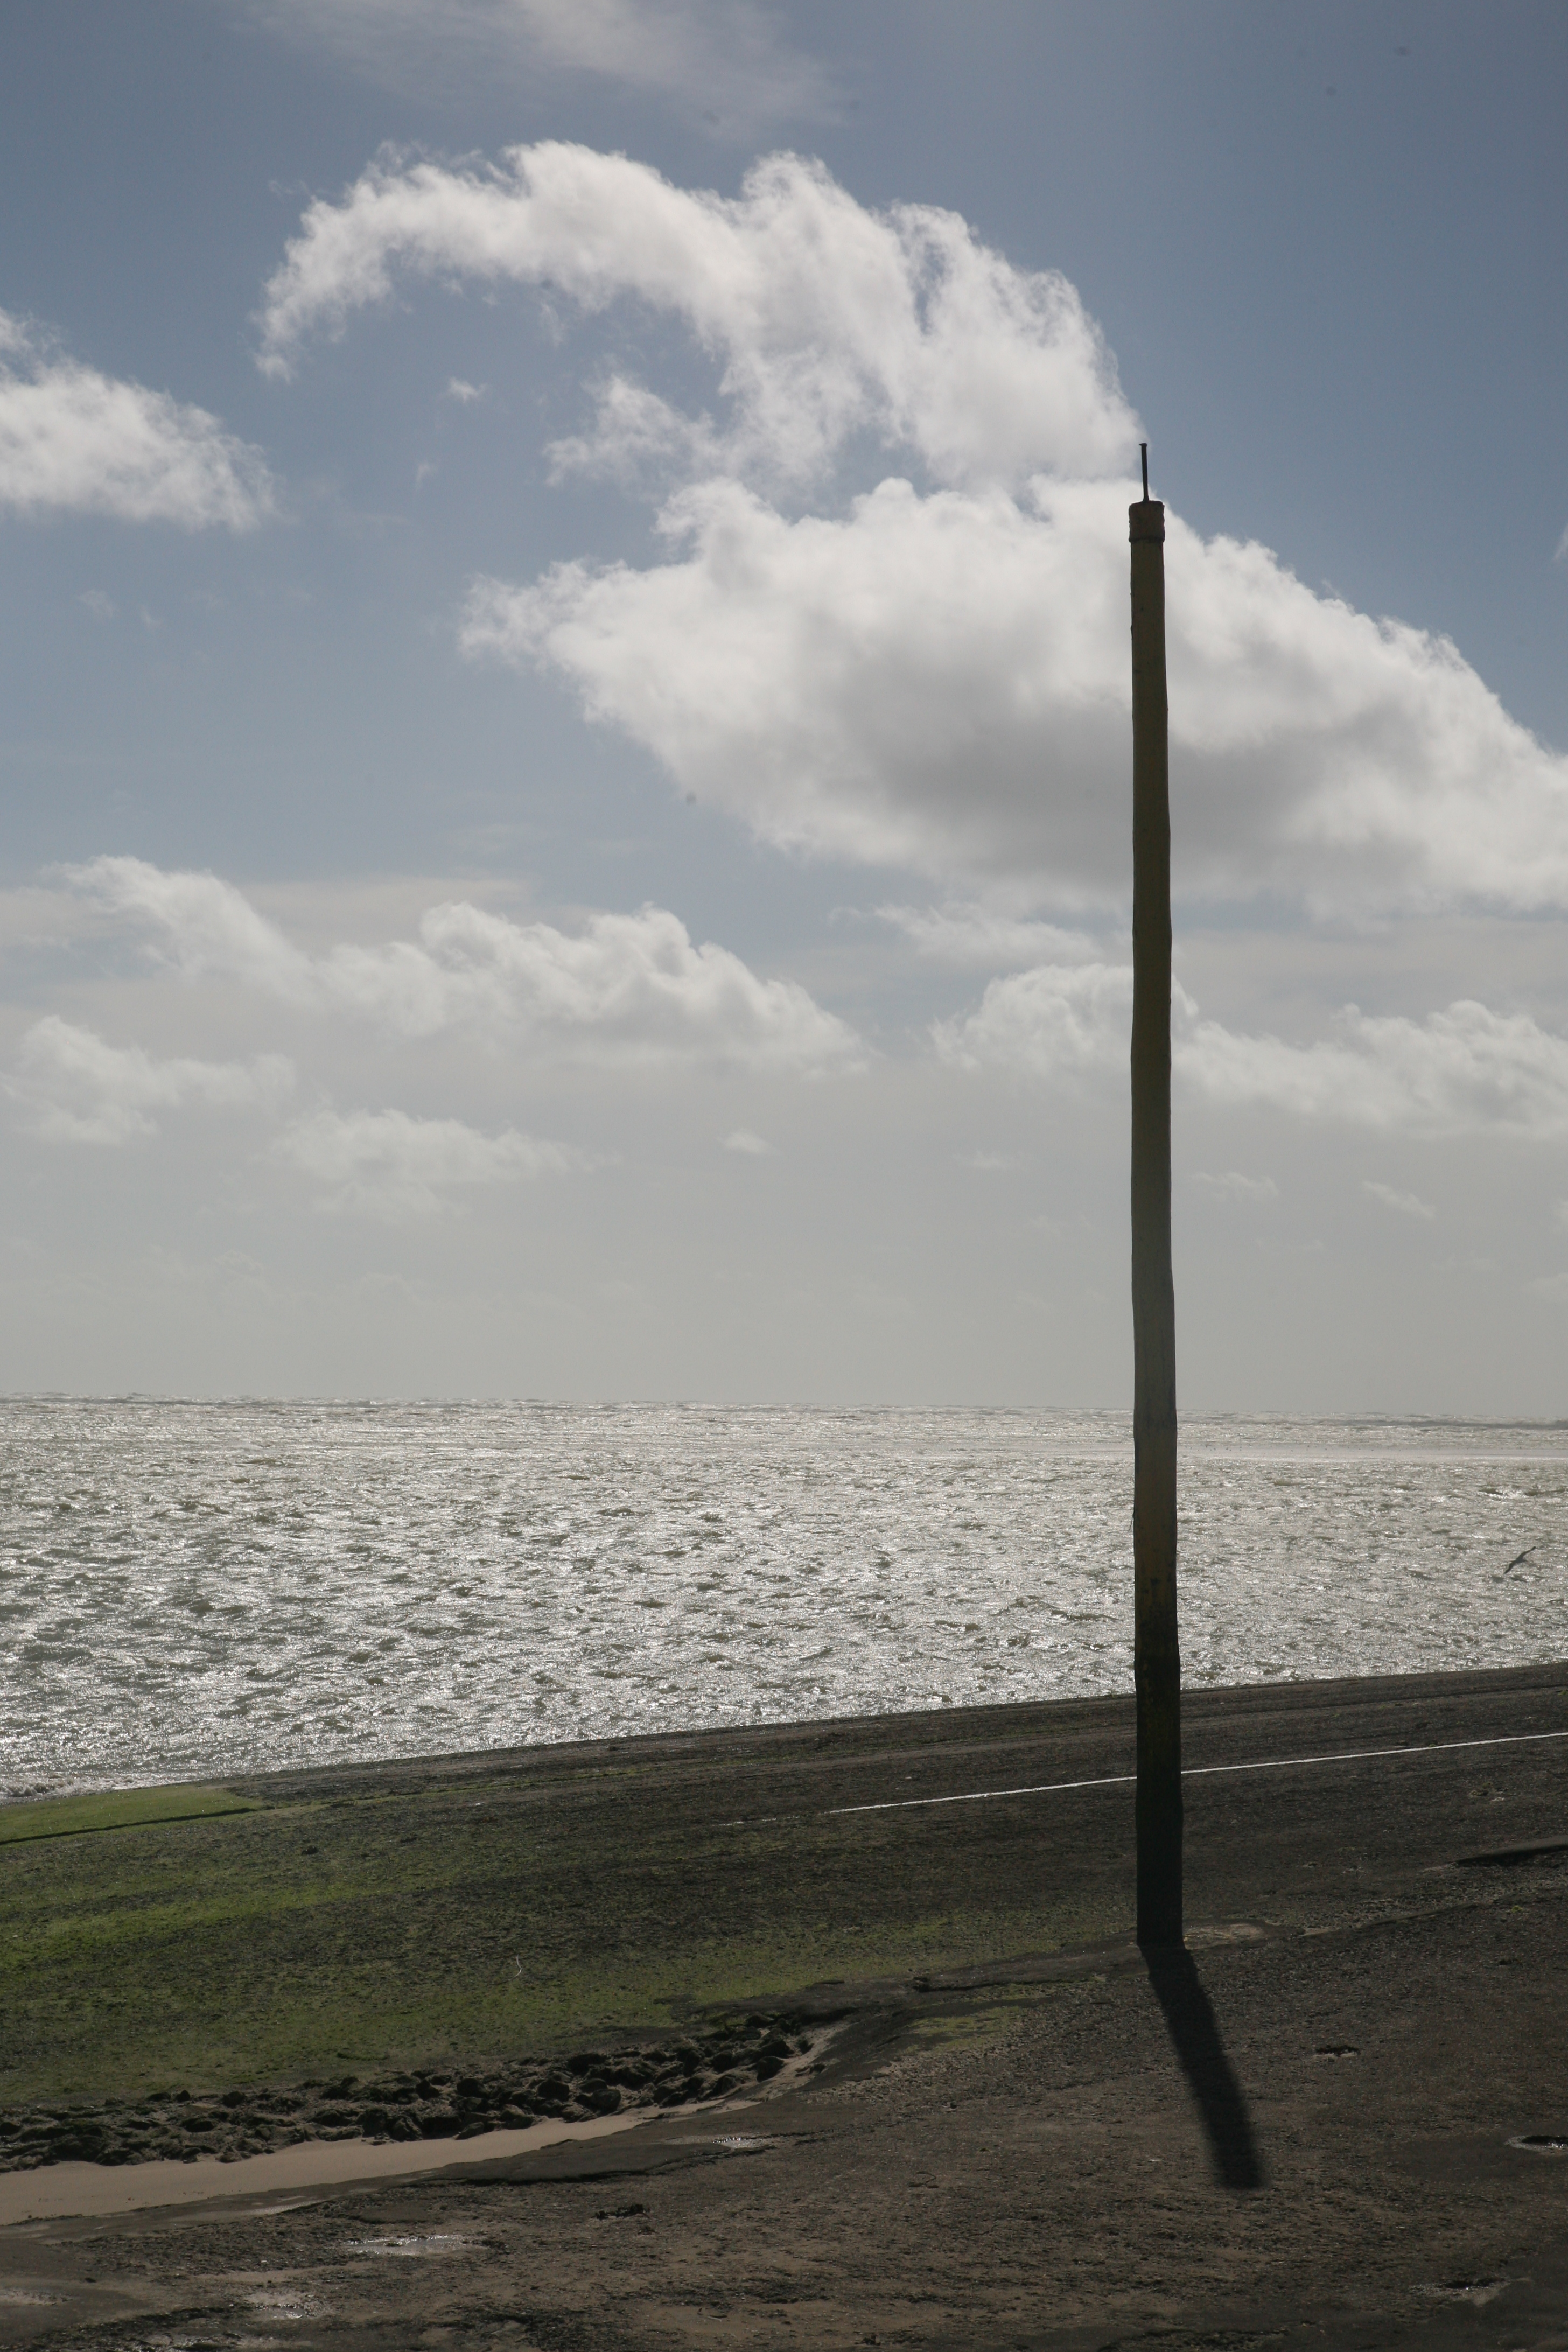
beach, sea, coast, water, sand, ocean, horizon, cloud, sky, sun, shore, wave, lake, wind, france, tower, bay, body of water, nuage, mer, soleil, francia, channel, frankreich, pasdecalais, cotedopale, manche, authie, baiedelauthie, berck, berckplage, meteorological phenomenon